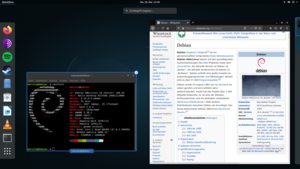
Debian
Debian med GNOME
Debian er både navnet på det ikke-kommercielle fri software-styresystem, GNU/Linux-distribution Debian, og navnet på den gruppe af frivillige fra hele verden, som vedligeholder distributionen, kaldet Debian-projektet. Debian anvender Linux-kernen, men de fleste grundlæggende værktøjer kommer fra GNU-projektet, derfor navnet GNU/Linux.